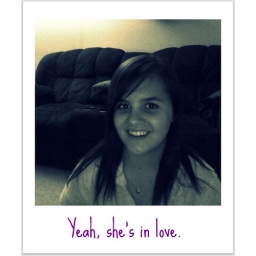
Taken in black and white with my new laptop's webcam, then cross processed and such in picnik.